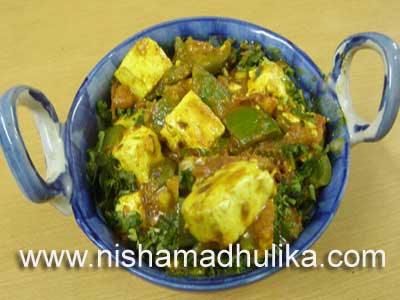
Dish: kadai_paneer